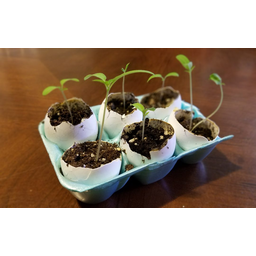
Label: trash